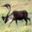
Label: deer